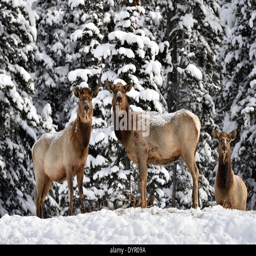
wild female elk standing on a snow covered hill